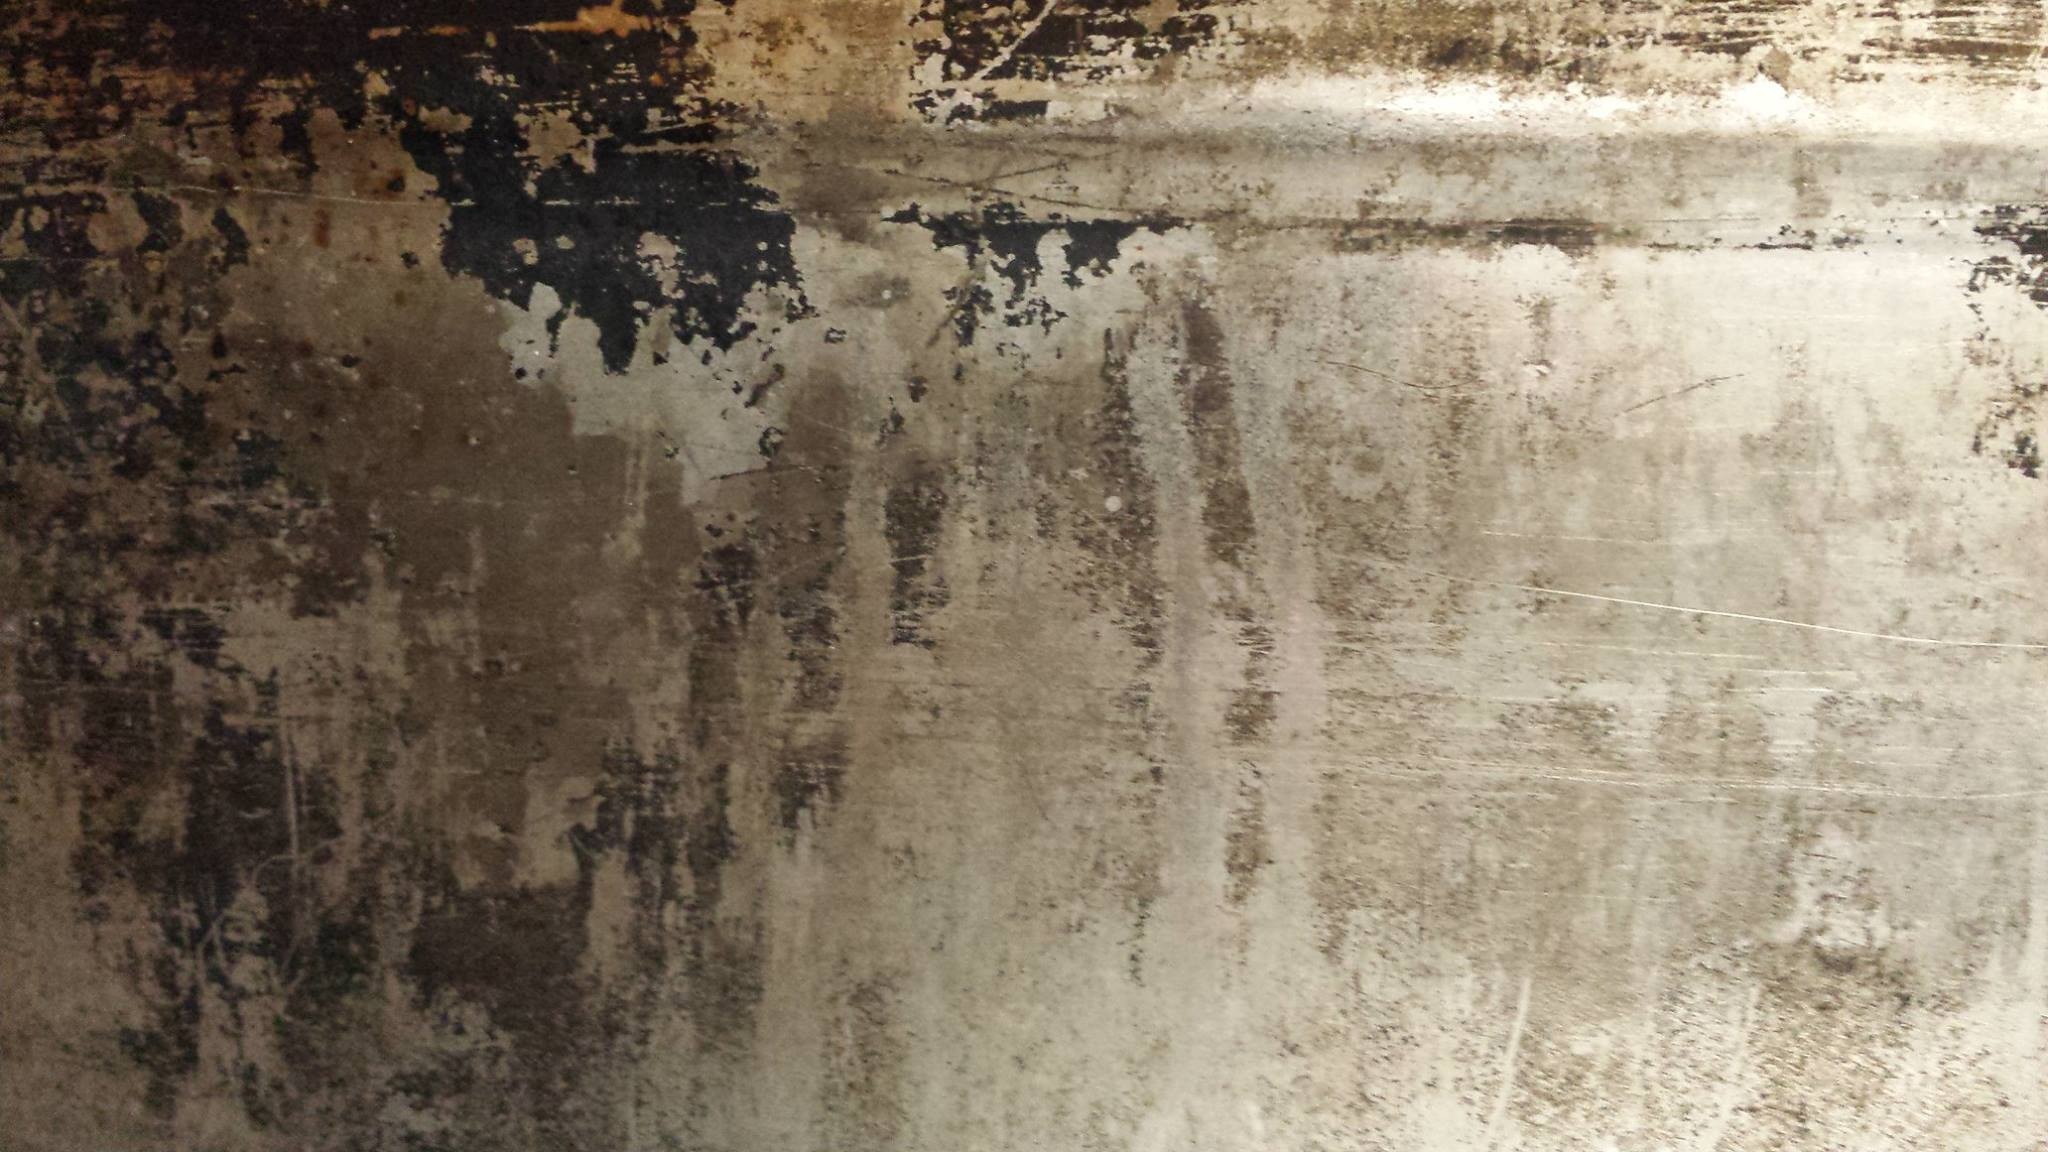
grungy, wood, vintage, texture, wall, dirty, grunge, rough, material, concrete, painting, surface, background, backdrop, plaster, grunge background, wall texture, ancient history, backgrounds and textures, grunge texture, textured backgrounds, wall background, retro background, vintage background